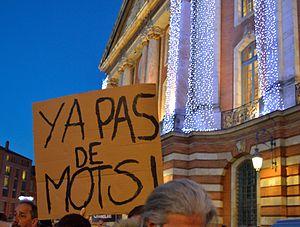
Pancarte devant le Capitole de Toulouse, en hommage aux victimes de la fusillade de Charlie Hebdo.
L’attentat contre Charlie Hebdo est une attaque terroriste islamiste perpétrée contre le journal satirique Charlie Hebdo le 7 janvier 2015 à Paris, jour de la sortie du numéro 1 177 de l'hebdomadaire. C'est le premier et le plus meurtrier des trois attentats de janvier 2015 en France.